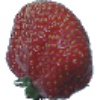
Label: strawberry_wedge